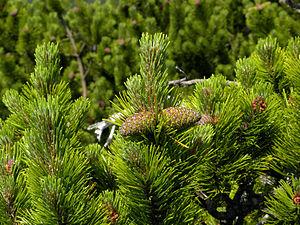
Le pin mugo, pin mugho, pin couché, pin de montagnes, pin à crochets est une espèce de conifères de la famille des Pinaceae et du genre Pinus. De répartition orophyte centre et sud européenne, elle présente un important polymorphisme ayant fait l’objet d’une abondante littérature. Le pin mugo est fréquemment utilisé en horticulture.